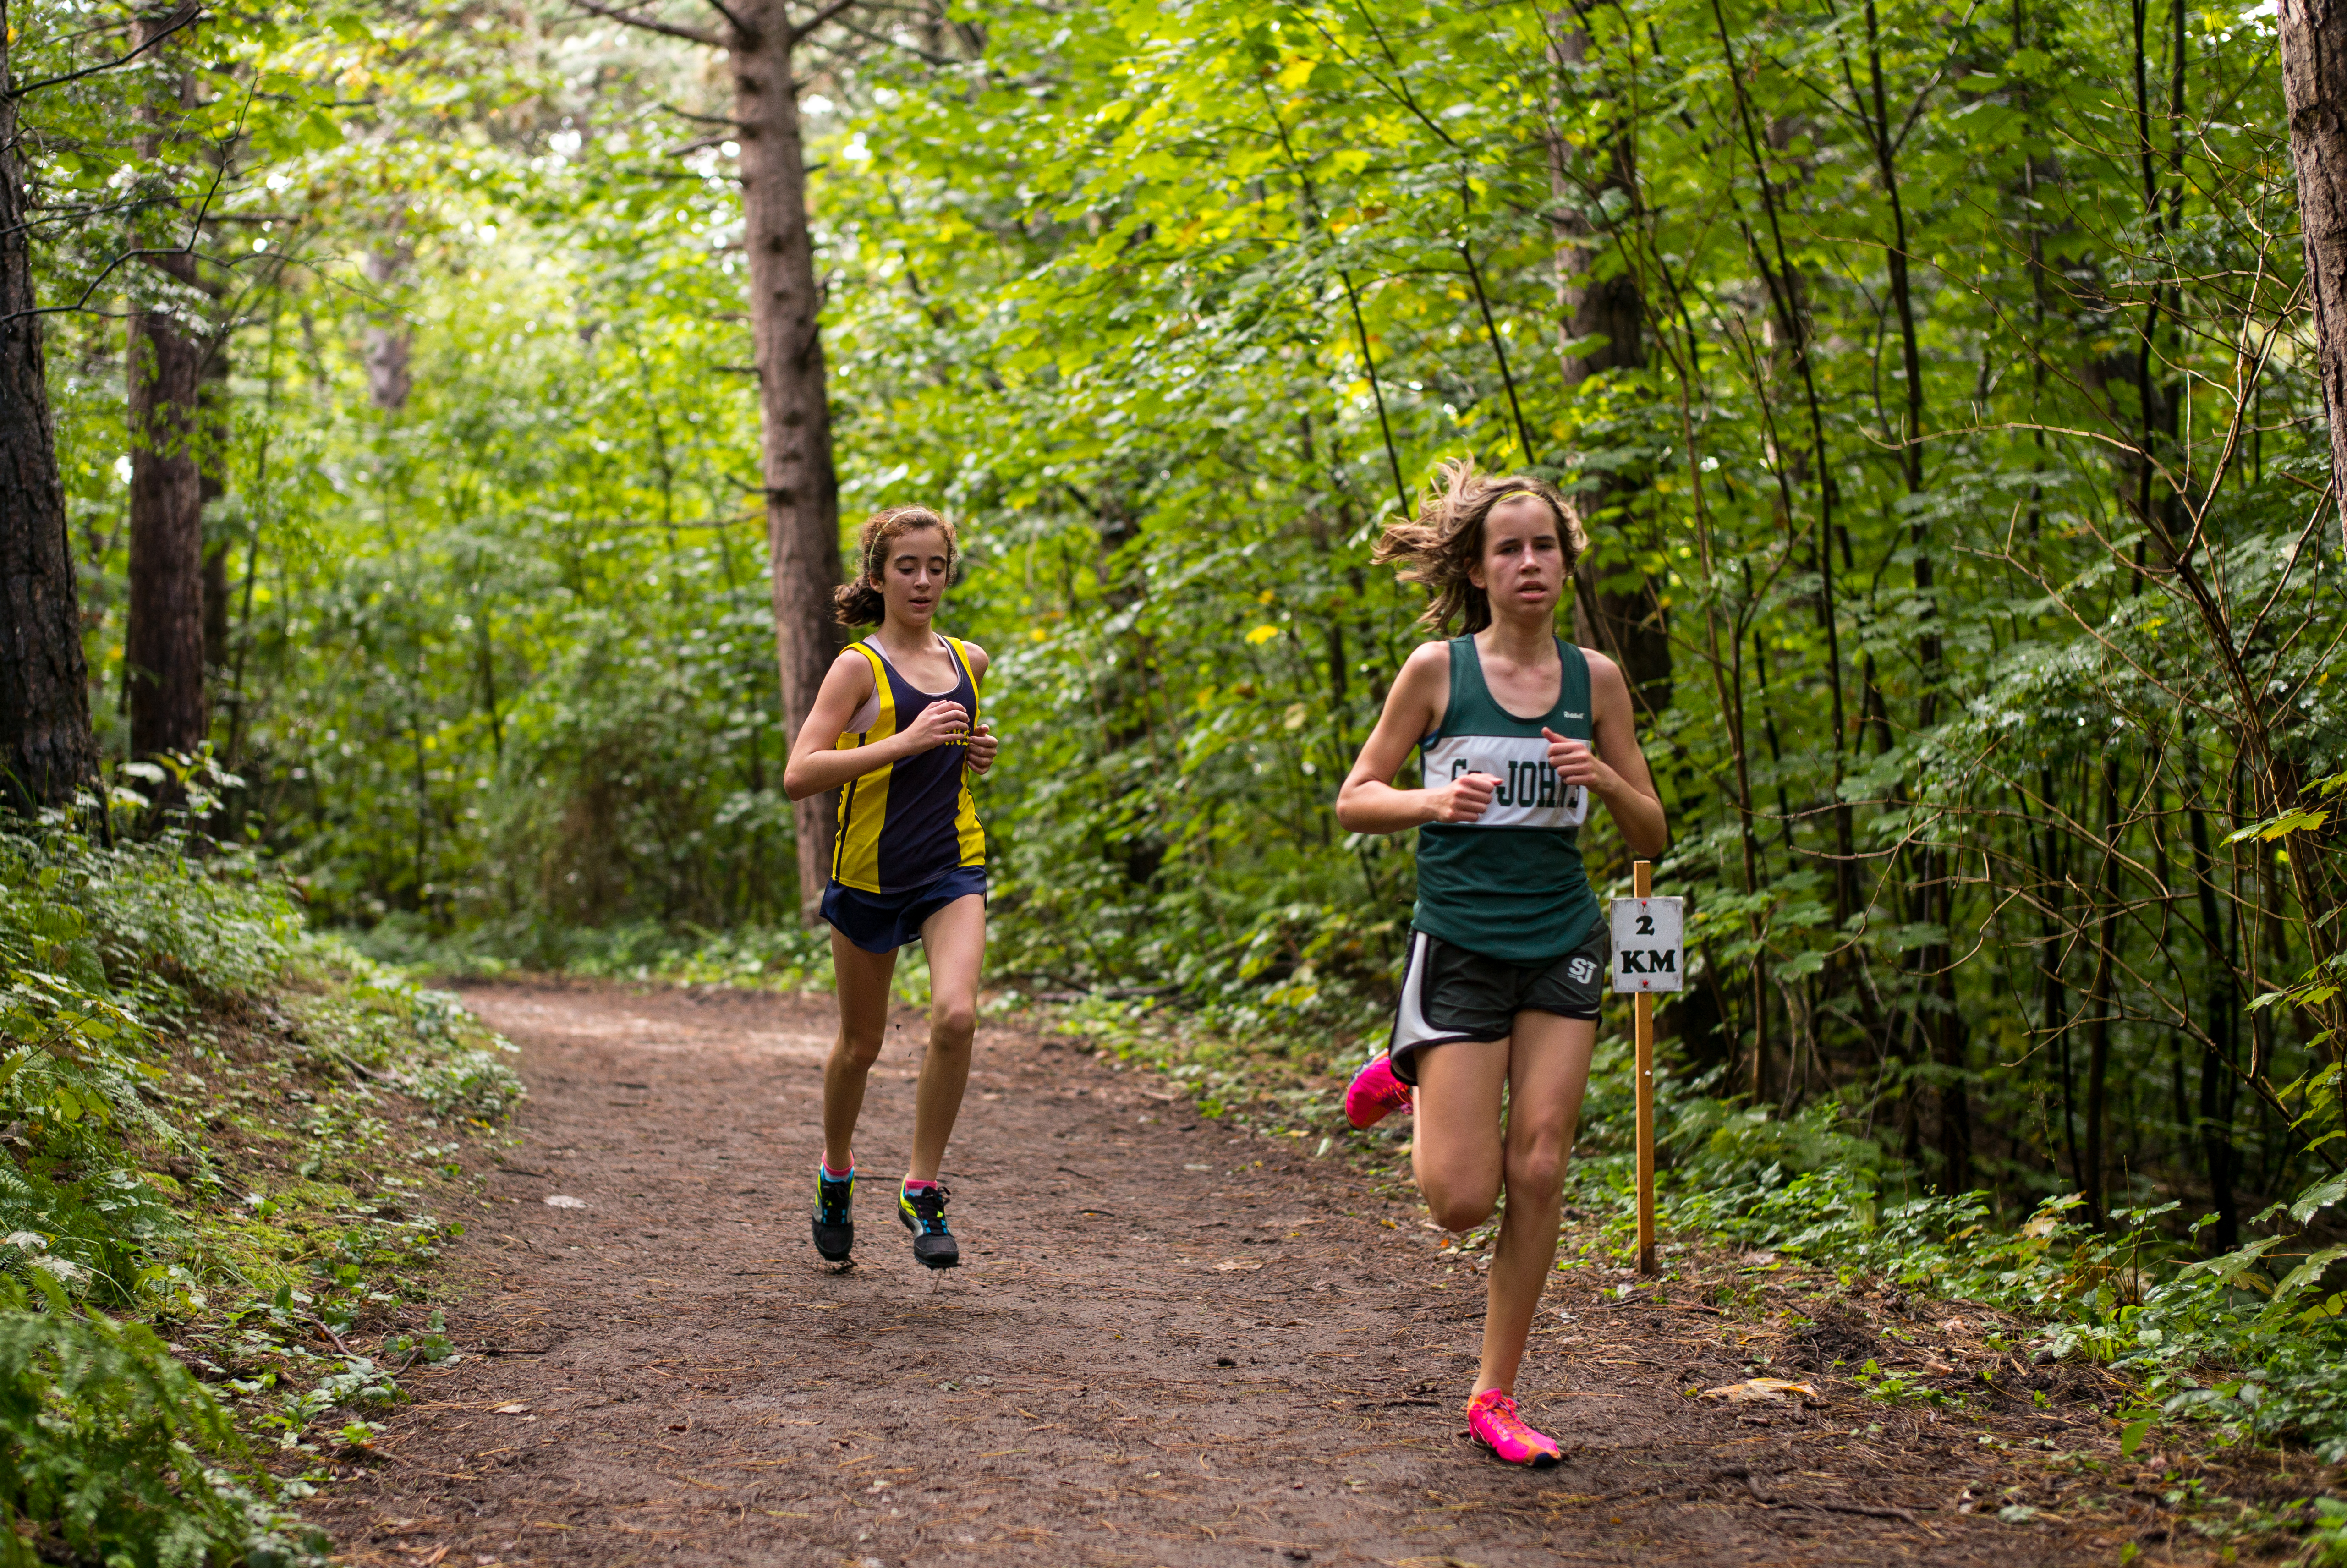
person, trail, running, recreation, jogging, race, sports, endurance, athletics, mountain biking, physical exercise, outdoor recreation, human action, endurance sports, ultramarathon, duathlon, cross country running, cross country cycling